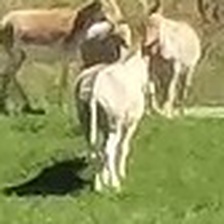
Pose orientation: back